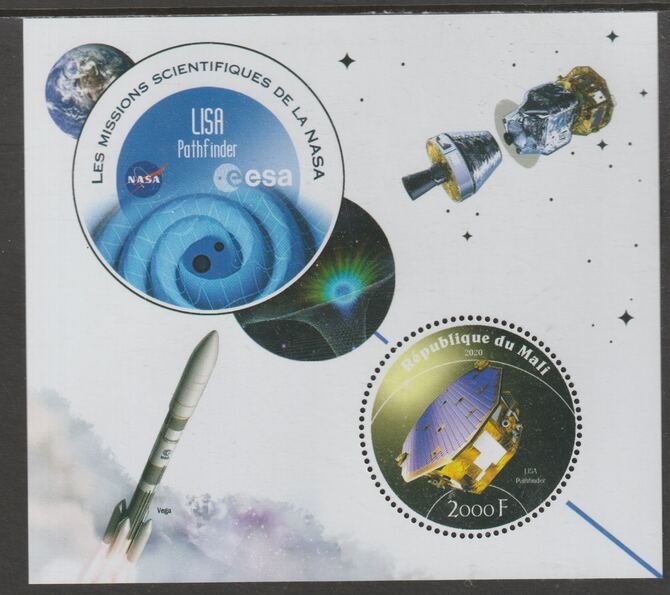
Mali 2020 NASA Scientific Space Missions - LISA perf sheet containing one circular value unmounted mint
Mali 2020 NASA Scientific Space Missions - LISA perf sheet containing one circular value unmounted mint
Brand: AG Stamps
Category: Arts & Entertainment > Hobbies & Creative Arts > Collectibles > Postage Stamps > Commemorative Stamps